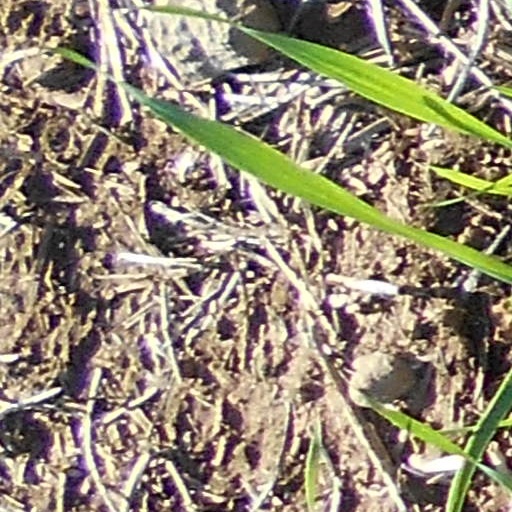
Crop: wheat